Halo 5: Guardians

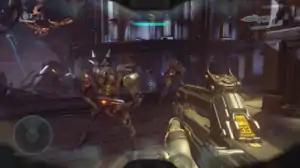
"Halo 5: Guardians" gameplay. The player character aims a Battle Rifle between two Promethean Soldiers.

"Halo 5: Guardians" is a first-person shooter game. Players assume the role of powerful "Spartan" supersoldiers with a host of abilities, and use on a combination of guns, grenades, and melee attacks in story-based campaign and multiplayer modes. Players can sprint indefinitely, as opposed to the sprint limits in previous games in the series, though their damage-absorbing shield will not recharge in multiplayer; at top speed, the player character can slide across the ground or charge into an enemy. A thruster pack allows for a speed boost or lateral movements, and players can clamber up ledges to reach higher ground. Every weapon can be aimed while zoomed in, similar to iron sights; sustaining fire will knock players out of the zoomed view. By zooming while airborne, players briefly hover; while aloft, players can target the ground for an area-of-effect attack. The game features new weapons, as well as returning ones with tweaked mechanics.